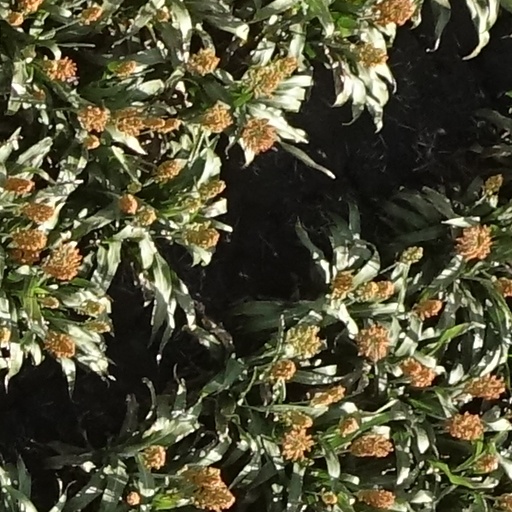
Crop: sorghum